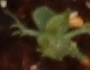
Label: Field Pea